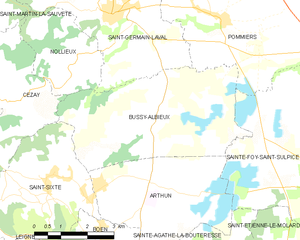
Bussy-Albieux est une commune française située dans le département de la Loire en région Auvergne-Rhône-Alpes, et faisant partie de Loire Forez Agglomération.